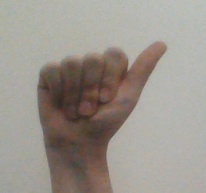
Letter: dhad